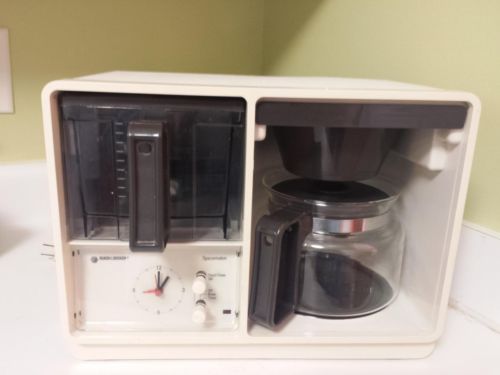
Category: coffee maker